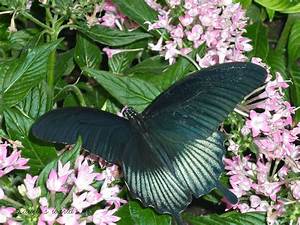
Label: butterfly